Giacomo Raspadori

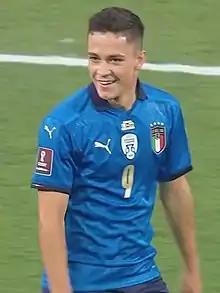
Raspadori with Italy in 2021

Giacomo Raspadori (born 18 February 2000) is an Italian professional footballer who plays as a forward for club Napoli and the Italy national team.